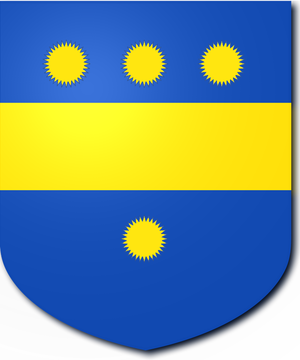
Les Aicardo est une famille patricienne de Venise, originaire d'Altino.